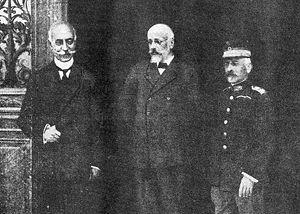
La participation de la Grèce à la Première Guerre mondiale est d’abord indirecte, du fait de l’occupation de plusieurs régions du pays par les puissances belligérantes, mais elle a très vite d’importantes répercussions politiques et sociales. À partir de 1916, avec l’éclatement du « Schisme national », et surtout de 1917, la Grèce rentre de plain-pied dans la guerre aux côtés de la Triple-Entente.
Les vêpres grecques, ou événements de novembre, sont les combats qui opposent, le 1ᵉʳ décembre 1916, des troupes loyalistes du royaume de Grèce à des forces franco-britanniques débarquées à Athènes afin d’y réquisitionner des armes. Le surnom de « vêpres grecques » donné, en Europe occidentale, au massacre qui s'ensuit fait référence aux vêpres siciliennes de 1282, durant lesquelles les troupes du roi angevin Charles Iᵉʳ furent systématiquement massacrées par la population sicilienne. En Grèce, les combats sont, par contre, appelés événements de novembre, du fait du maintien du calendrier julien dans le pays.
Elefthérios Kyriákou Venizélos, né le 11 août 1864 à Mourniés, en Crète, et décédé le 18 mars 1936 à Paris, en France, est un homme politique grec, considéré, dès 1921, comme le « fondateur de la Grèce moderne ».
Constantin Iᵉʳ de Grèce ou, parfois, Constantin XII, est né le 2 août 1868, à Athènes, en Grèce, et est décédé le 11 janvier 1923, à Palerme, en Italie. Appartenant à la maison d’Oldenbourg, il est le troisième souverain de la Grèce moderne et règne de 1913 à 1917, puis de 1920 à 1922, avec le titre de roi des Hellènes.
Le Schisme national fut la rupture définitive entre les partisans du roi Constantin Iᵉʳ de Grèce et ceux du Premier ministre Elefthérios Venizélos en 1916. Elle se matérialisa dans la création d'un second gouvernement, dit de Défense nationale, par Venizélos à Thessalonique.